Samba (2004 film)

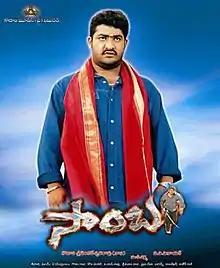
Film Poster

Samba is a 2004 Indian Telugu-language action film directed by V. V. Vinayak and produced by Kodali Nani. The film stars N. T. Rama Rao Jr., Bhoomika Chawla, Genelia D'Souza, and Prakash Raj while Vijayakumar, Ali, Sithara, Sukumari, Sukanya, and Brahmaji play supporting roles. The music was composed by Mani Sharma with cinematography by K. Ravindra Babu and editing by Gautham Raju. The film was released on 9 June 2004.